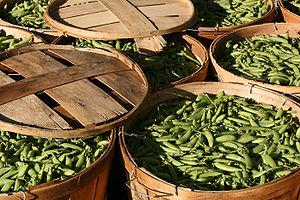
Le Pois cultivé est une espèce de plante annuelle de la famille des légumineuses, largement cultivée pour ses graines, consommée comme légume ou utilisée comme aliment du bétail. Le terme désigne aussi la graine elle-même, riche en énergie et en protéines. Les pois secs se présentent souvent sous la forme de « pois cassés ». Les pois frais, récoltés avant maturité, sont plus couramment appelés « petits pois ».